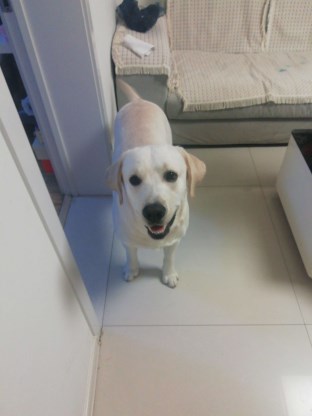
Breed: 3580-n000122-Labrador_retriever